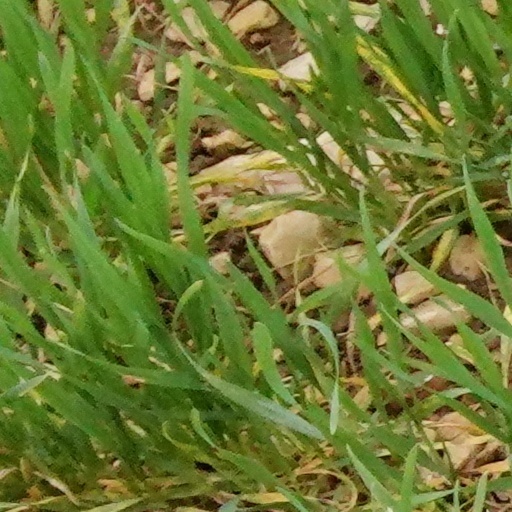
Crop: wheat